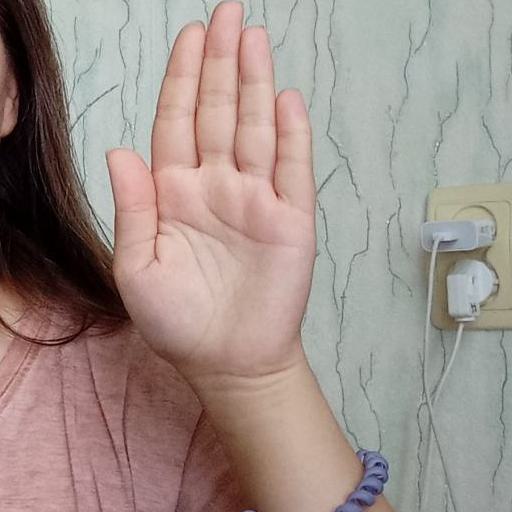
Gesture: stop